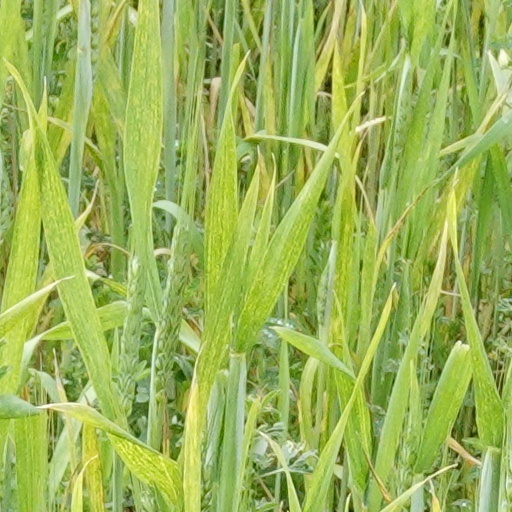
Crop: wheat